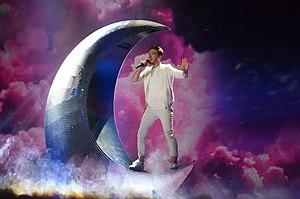
L’Autriche participe au Concours Eurovision de la chanson, depuis sa deuxième édition, en 1957, et l’a remporté deux fois : en 1966 et en 2014.